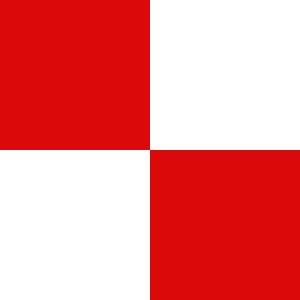
Le Damier polonais est la marque d'identification des aéronefs de l'Armée de l'air polonaise. Il est composé de quatre carrés blancs et rouges.